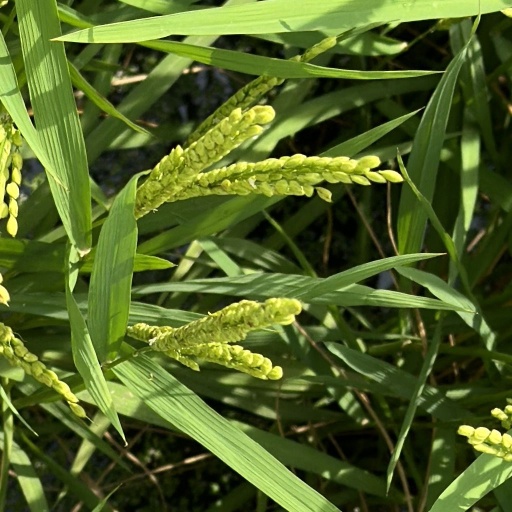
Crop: rice